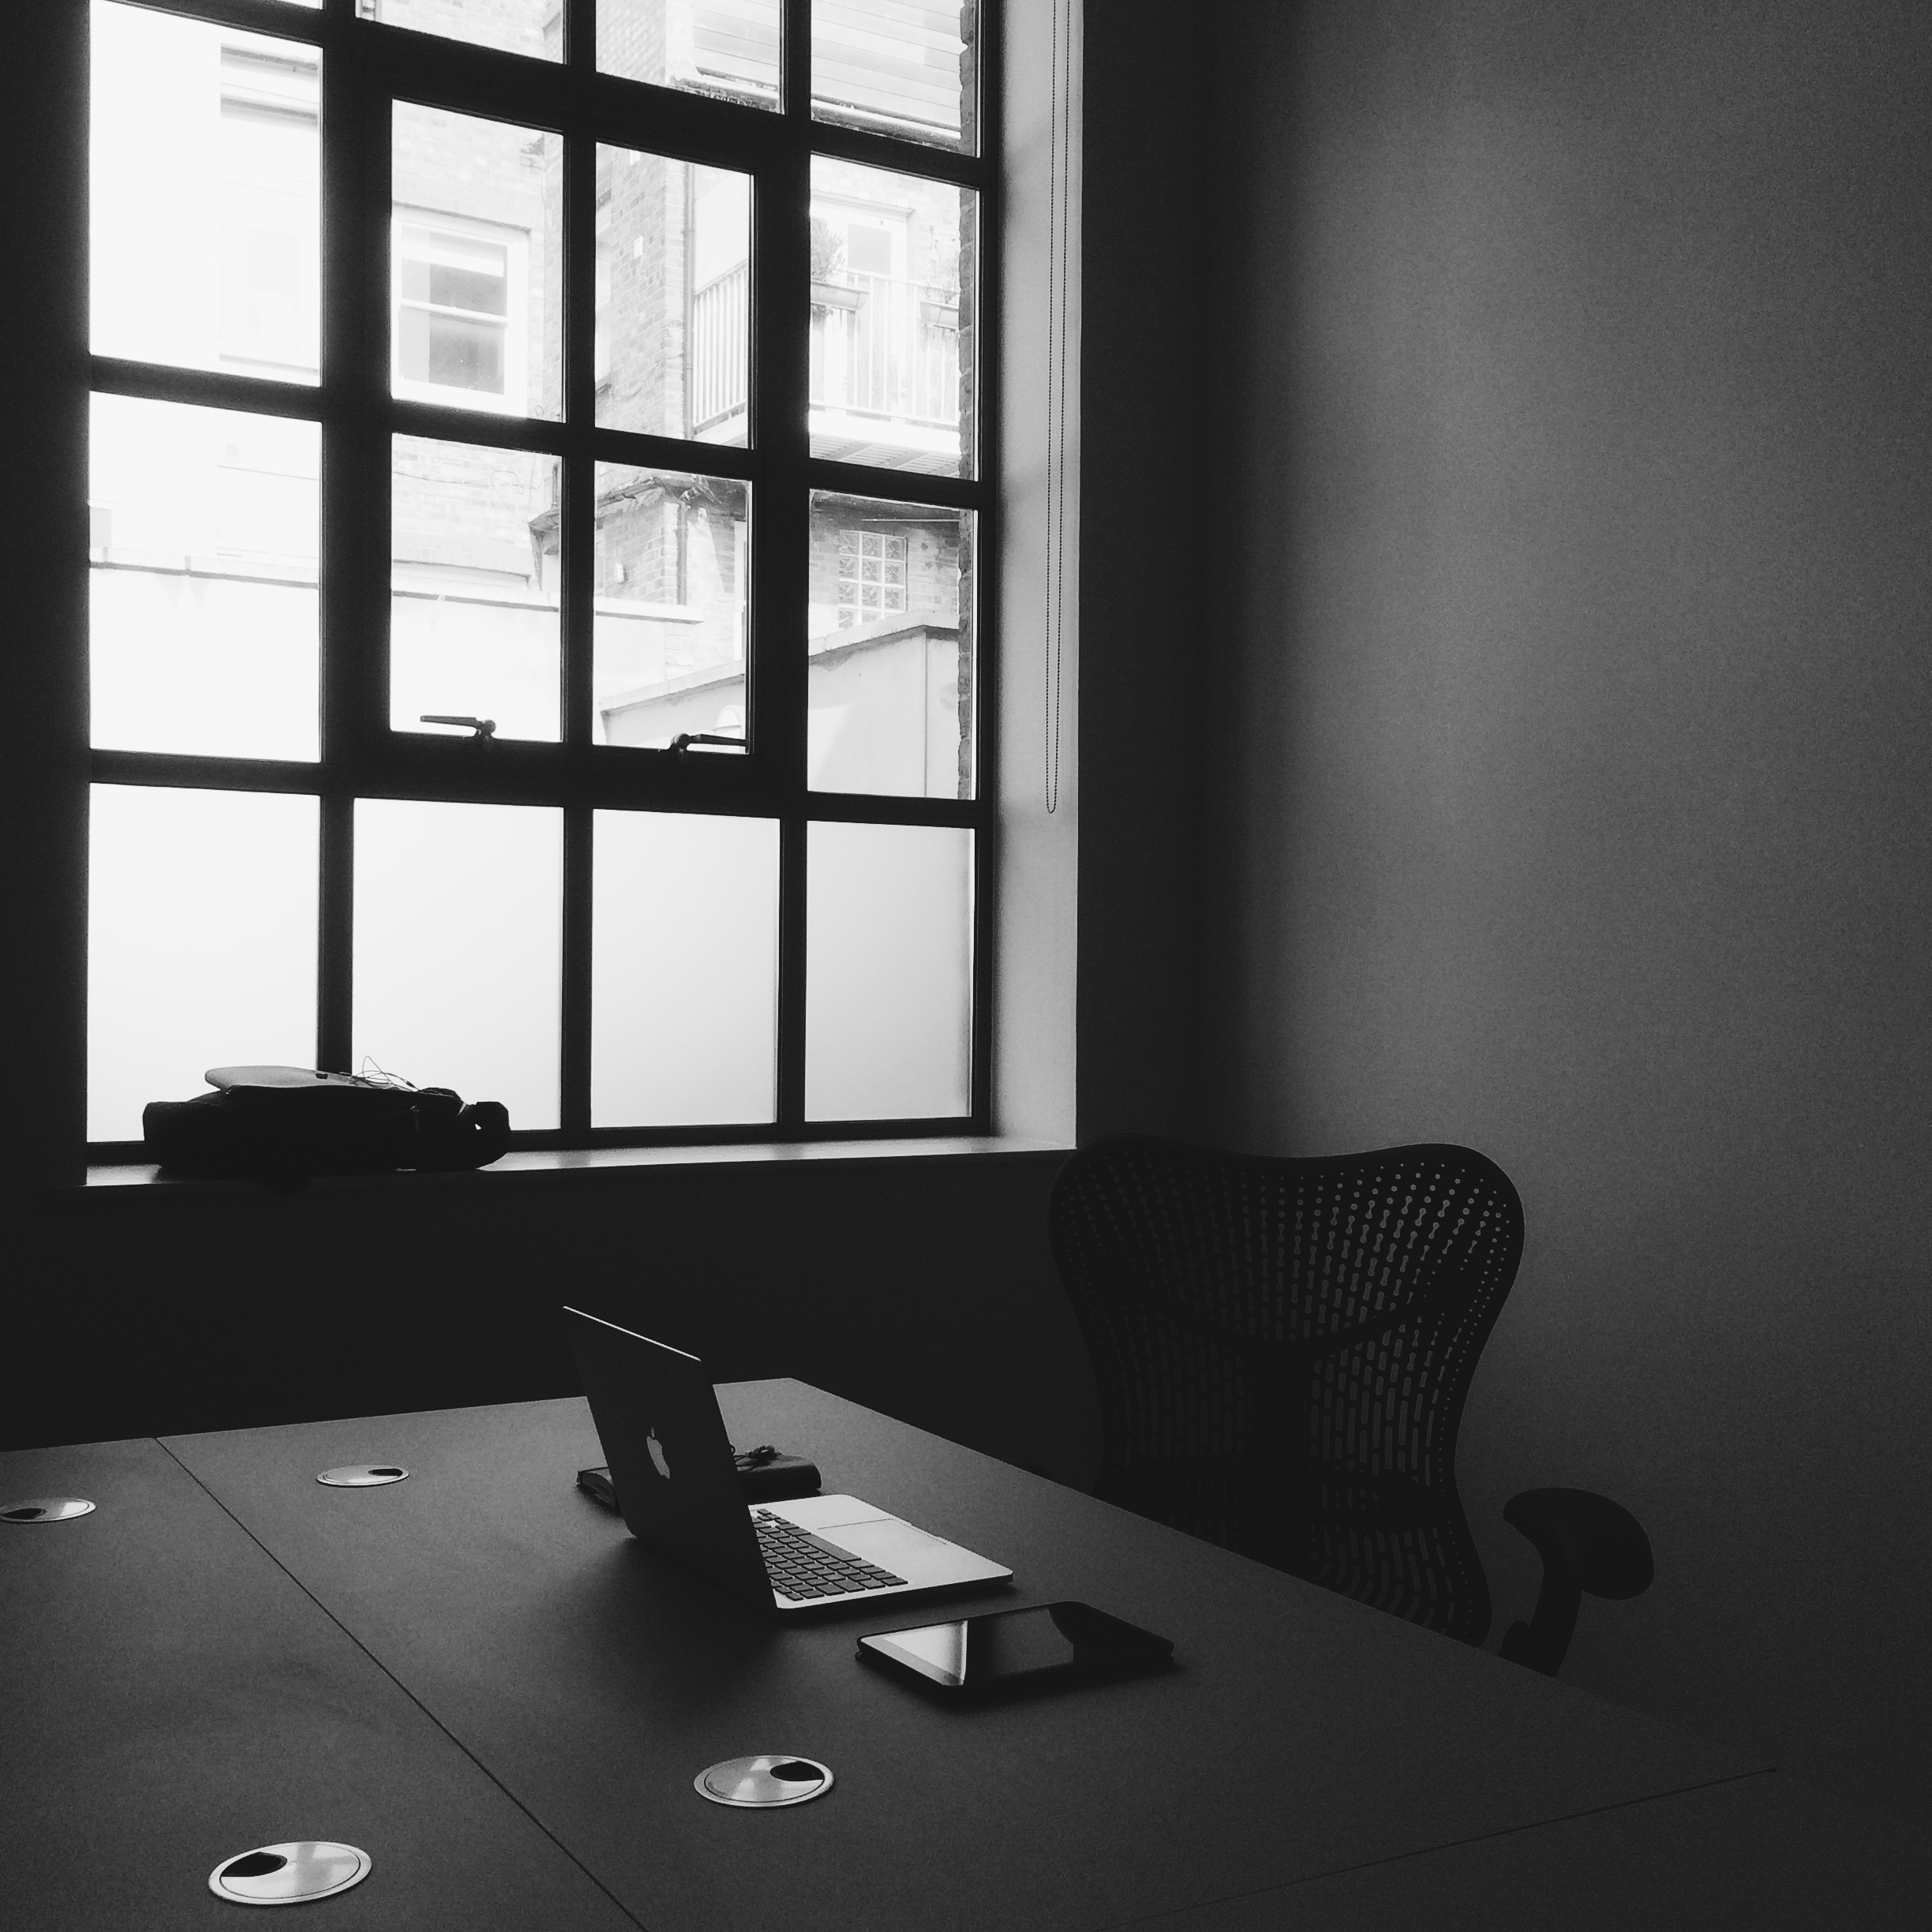
table, light, black and white, white, house, floor, window, wall, darkness, living room, black, furniture, room, monochrome, interior design, design, shape, monochrome photography